St Catherine's School, Waverley

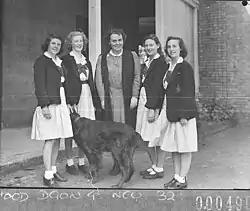
Headmistress and students, 1945

Since 1859 St Catherine's School has been situated on one suburban campus, currently in size and featuring a mix of 19th century and modern buildings, gardens and views to the Tasman Sea.